William Gottlieb Schauffler

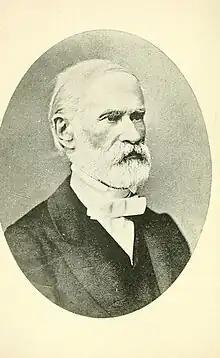

William Gottlieb Schauffler (August 22, 1798 – January 27, 1883) was a German missionary.